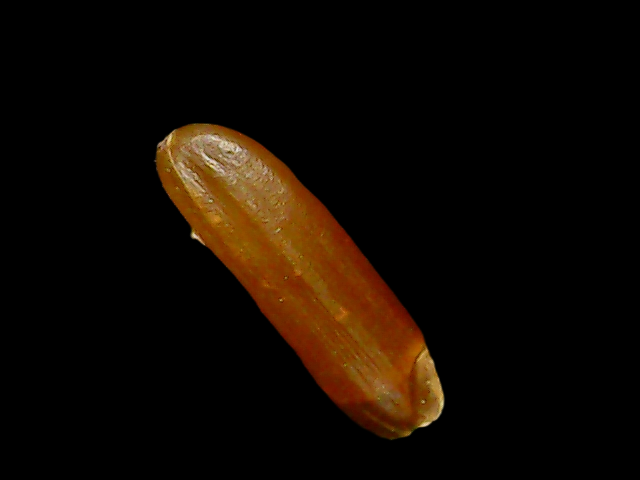
Rice variety: Binadhan20